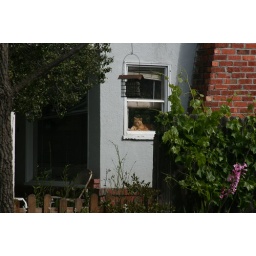
How much is that kitty in the window